Florian Hill

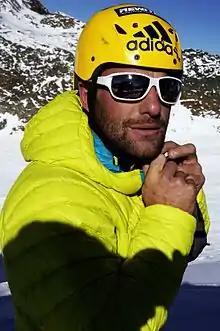

Florian Hill (born April 9, 1984 in Germany) is a professional mountaineer and entrepreneur.